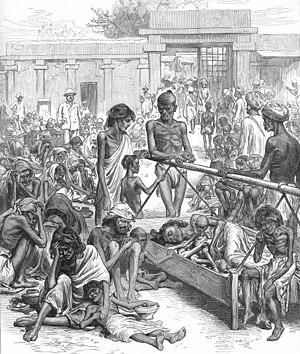
Traduction de la légende originale
La famine de 1876-1878 ou grande sécheresse de 1876-1878 est un évènement d'ampleur mondiale, qui a principalement touché des pays du sud, en voie de développement et économiquement dépendants de l'industrie agro-alimentaire. Cette catastrophe naturelle, aggravée par des facteurs humains tels que la colonisation ou la dépendance financière d'un pays producteur envers un pays consommateur, fait environ 50 millions de morts sur 3 ans.